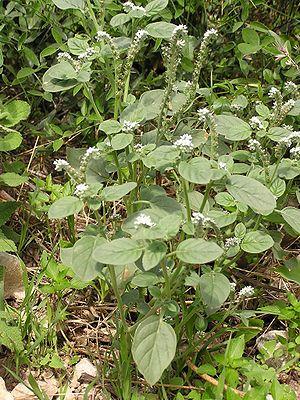
L'Héliotrope d'Europe, ou Héliotrope commun est une espèce de plantes de la famille des Boraginacées.